Lighthouse Point Carousel

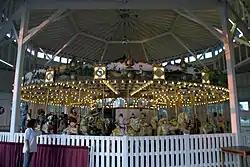
Lighthouse Point Carousel in 2008

The Lighthouse Point Carousel is located in the East Shore section of New Haven, Connecticut in Lighthouse Point Park. The carousel was built about 1905, and is one of a shrinking number of early 20th-century carousels left in the state, featuring the carvings of Charles Looff and Charles Carmel. The carousel and its 1916 building were together listed on the National Register of Historic Places on December 15, 1983.